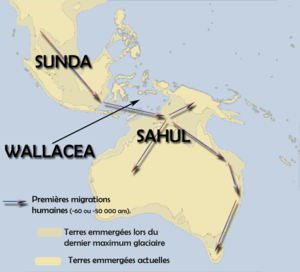
Premières migrations humaine à travers le sunda et le sahul. -60 à 50 000 années.
L'Océanie est un ensemble géographique dont les frontières sont discutées, mais qui regroupe généralement l'Australie, la Nouvelle-Guinée, la Mélanésie, la Micronésie et la Polynésie.